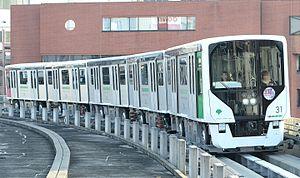
Le Nippori-Toneri Liner est un métro automatique sur pneus à Tokyo au Japon. Il relie la gare de Nippori dans l'arrondissement d'Arakawa à la gare de Minumadai-shinsuikōen dans l'arrondissement d'Adachi. La ligne entièrement aérienne de 9,7 km est exploitée par le bureau des Transports de la Métropole de Tokyo depuis le 30 mars 2008.